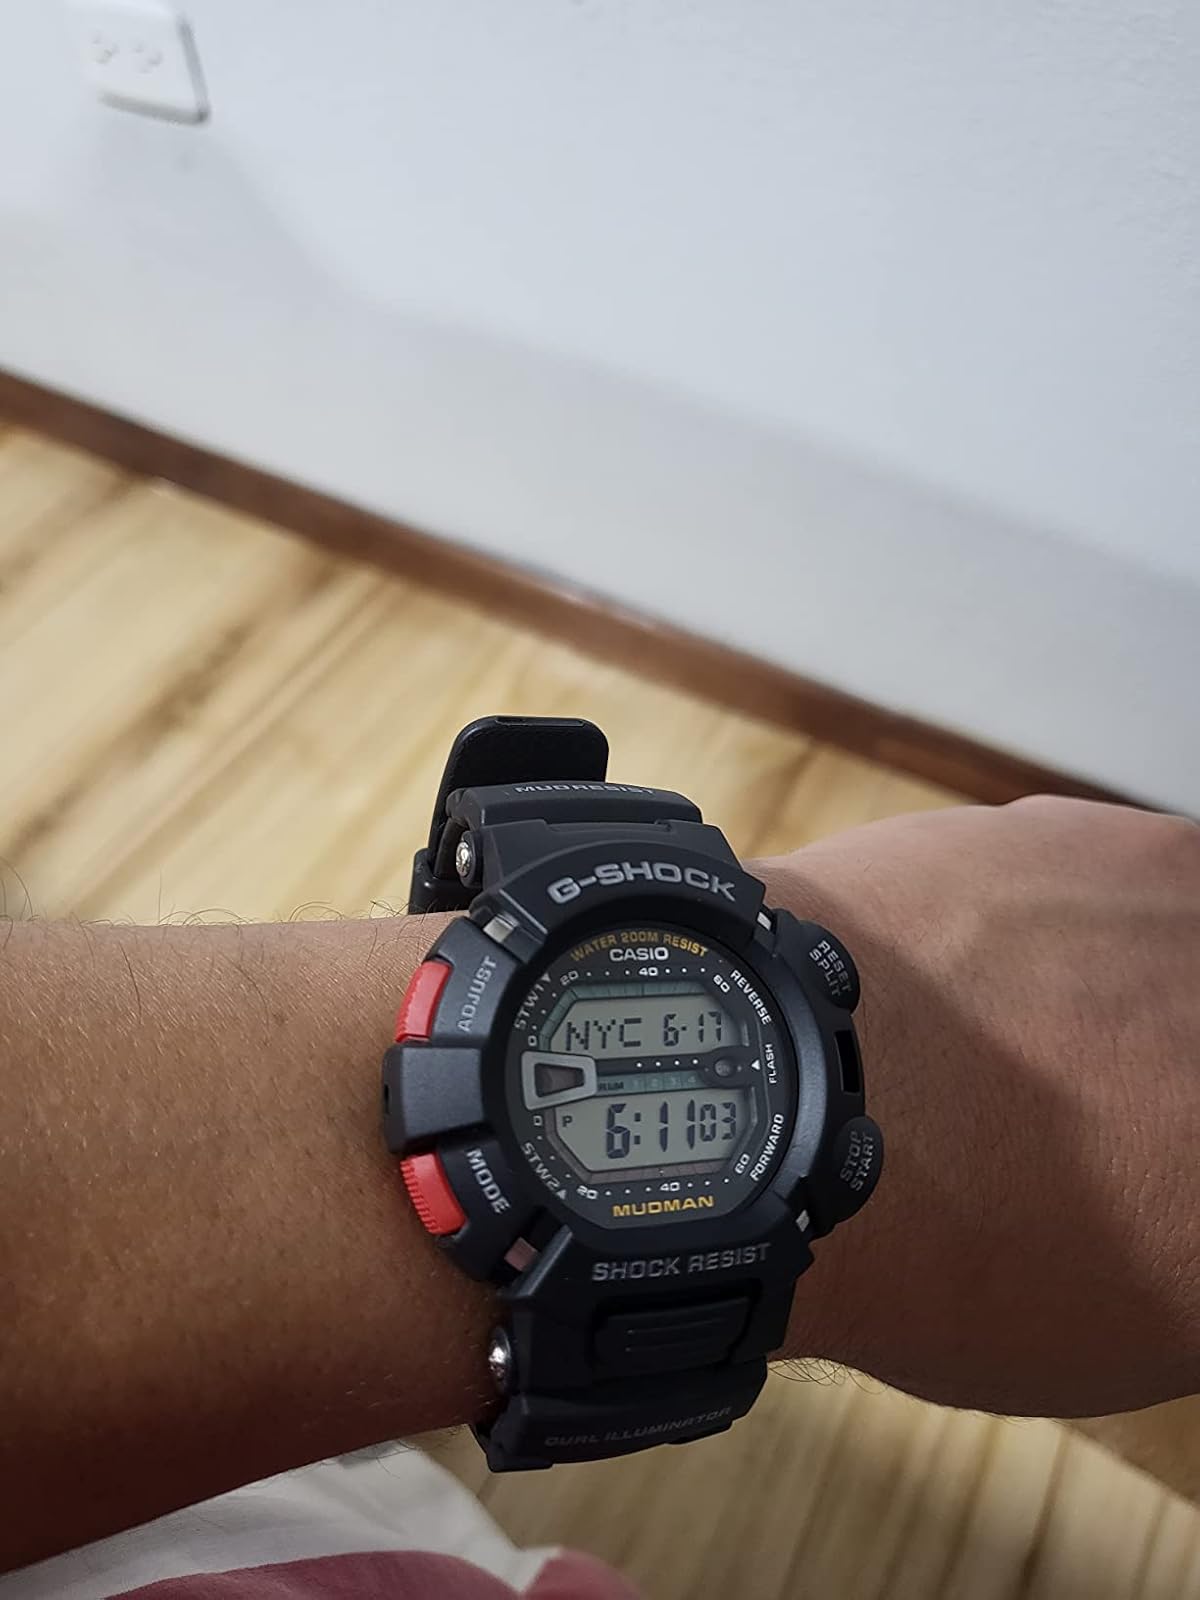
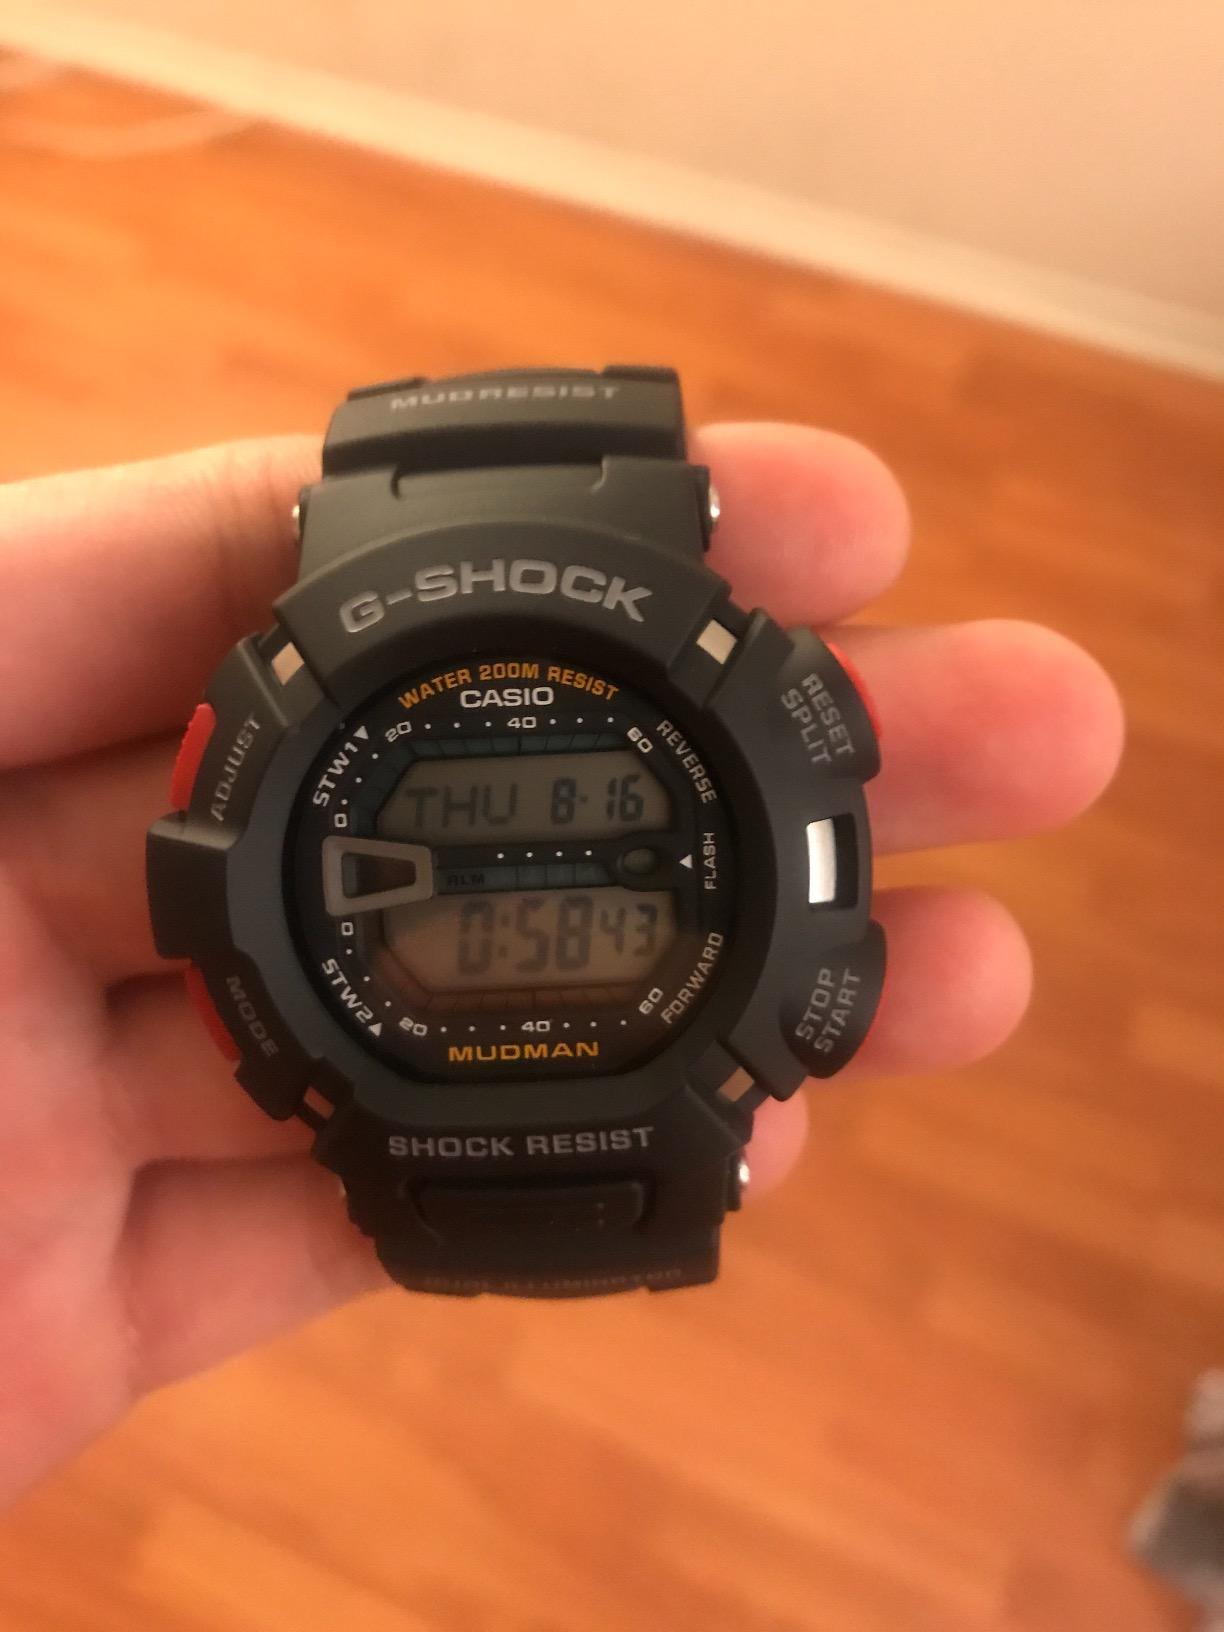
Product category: accessories_watch
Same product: yes